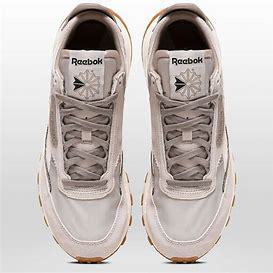
Brand: Reebok
Model: Cl Legacy